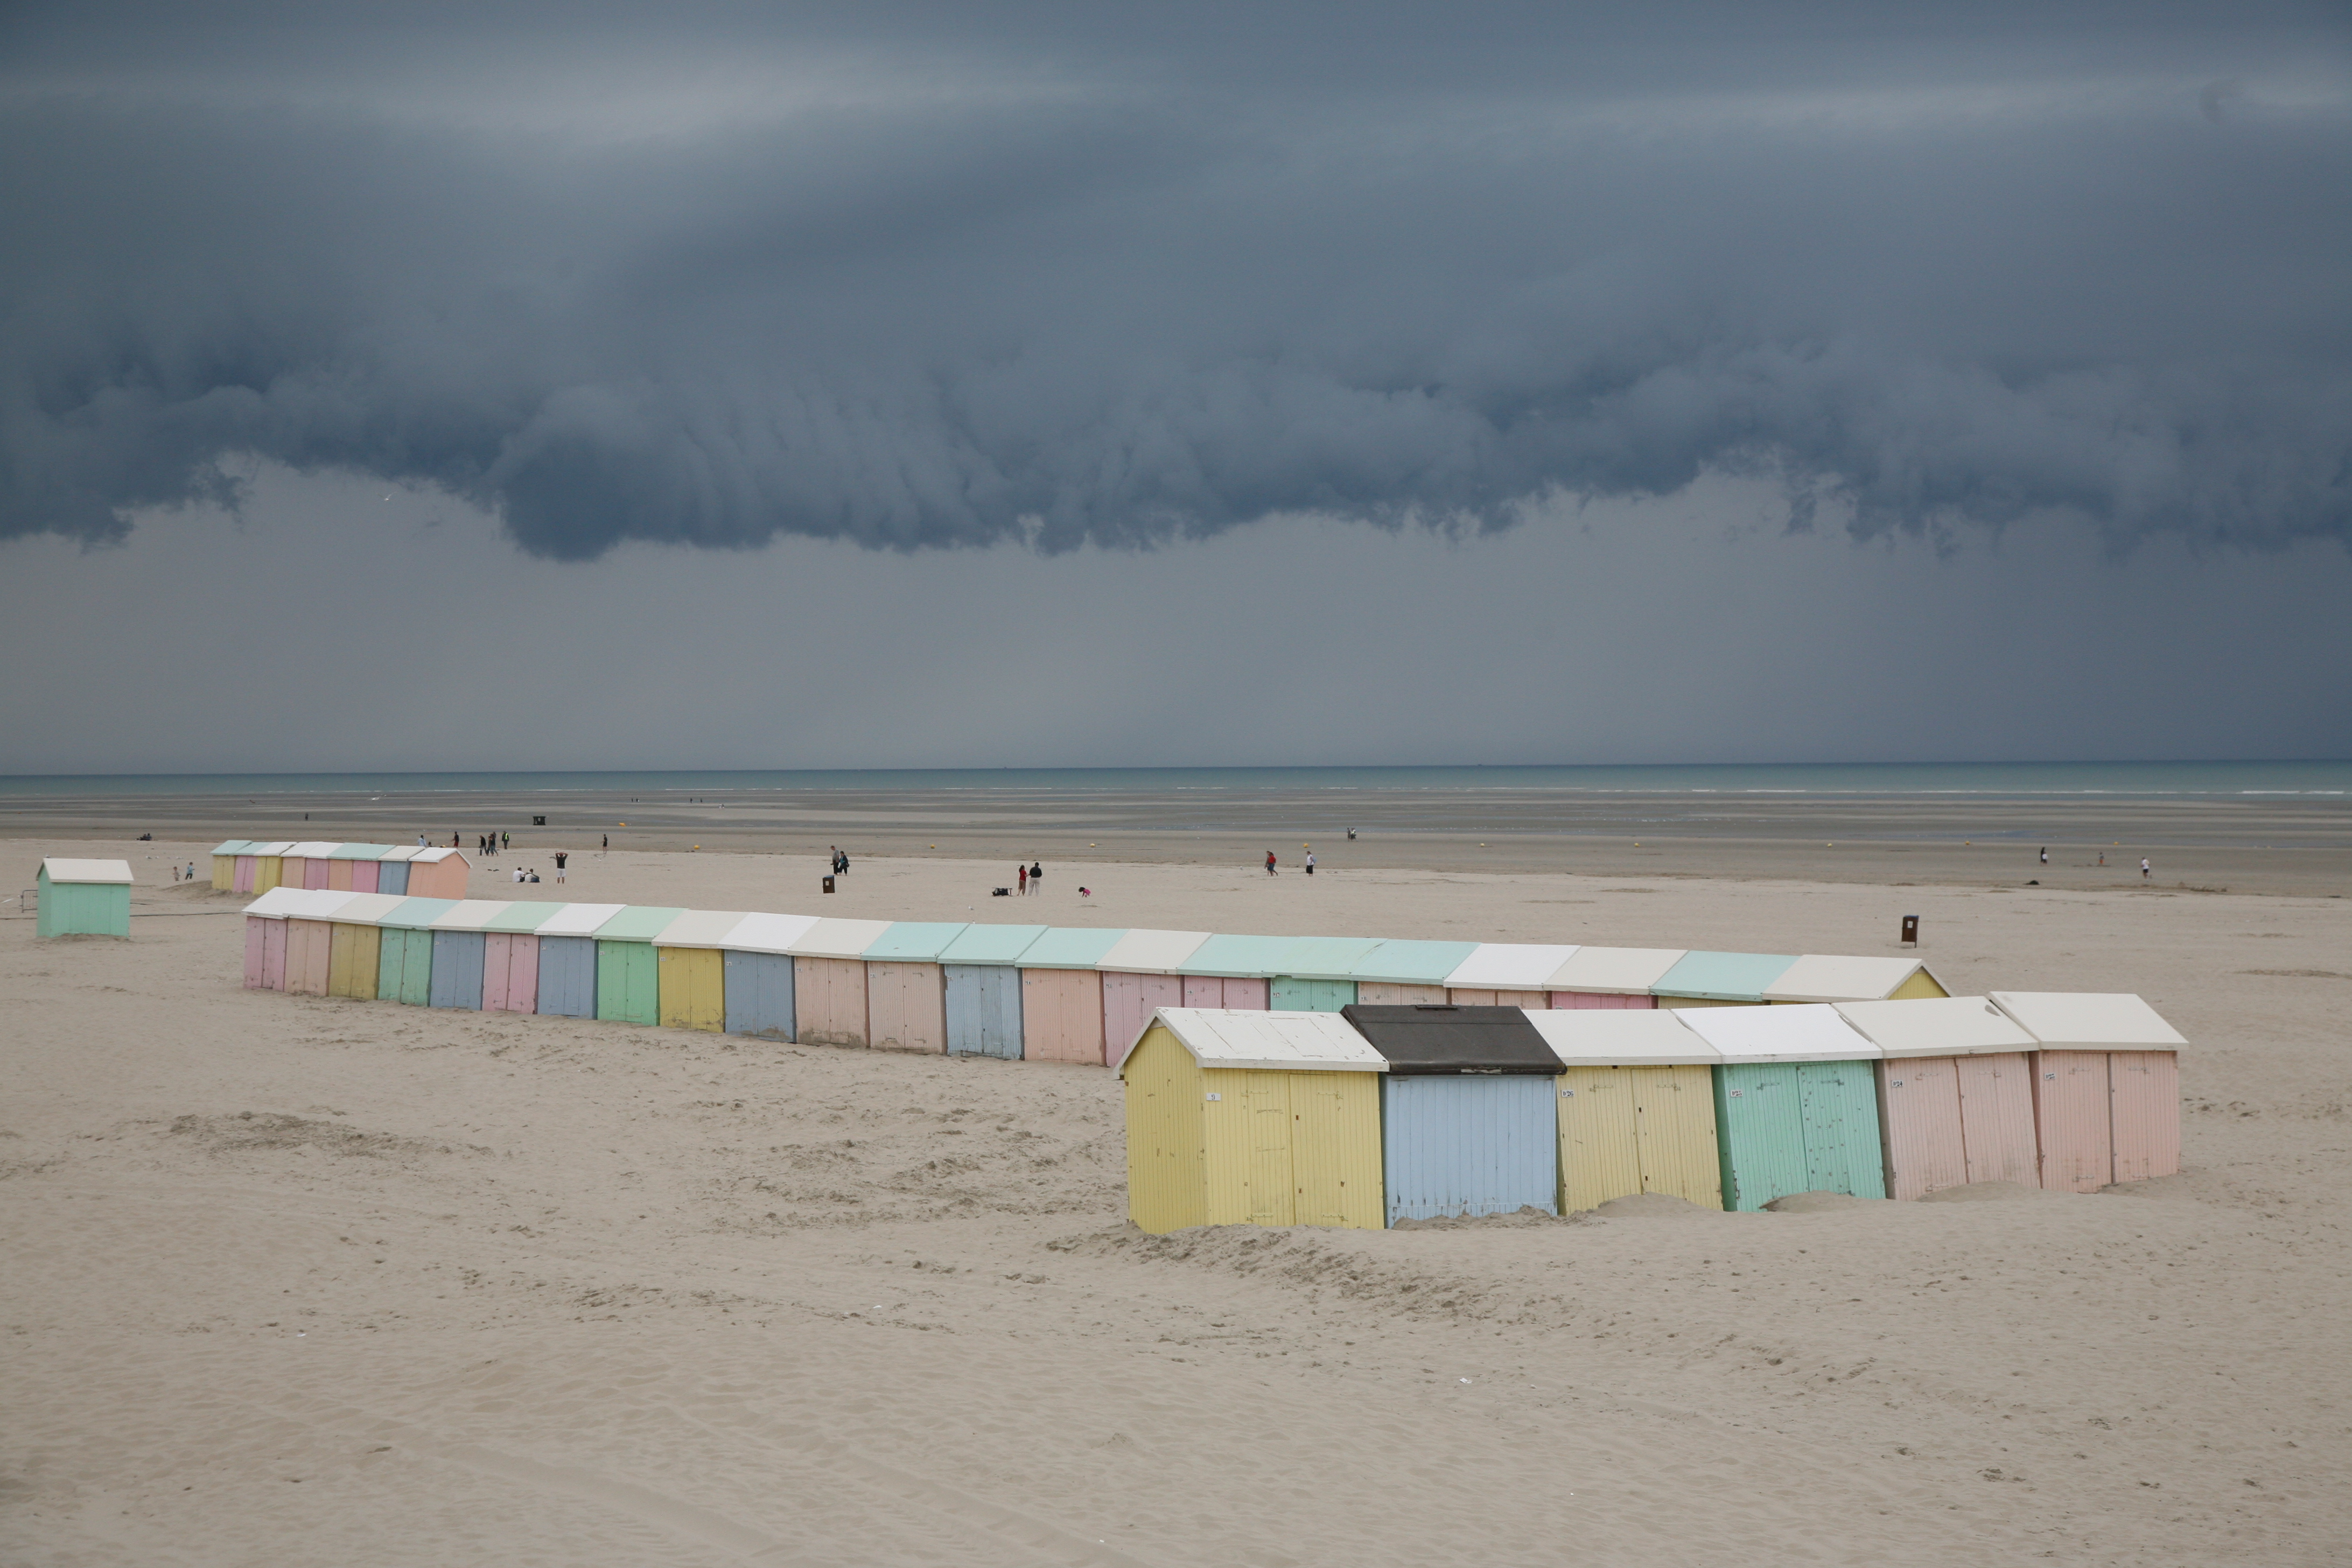
beach, sea, coast, water, sand, ocean, cloudy, rain, shore, wave, france, storm, bay, body of water, plage, nuage, mer, pastel, francia, cabine, orage, pluie, frankreich, pasdecalais, cotedopale, berck, berckplage, bercksurmer, cabinedeplage, atmosphere of earth, wind wave